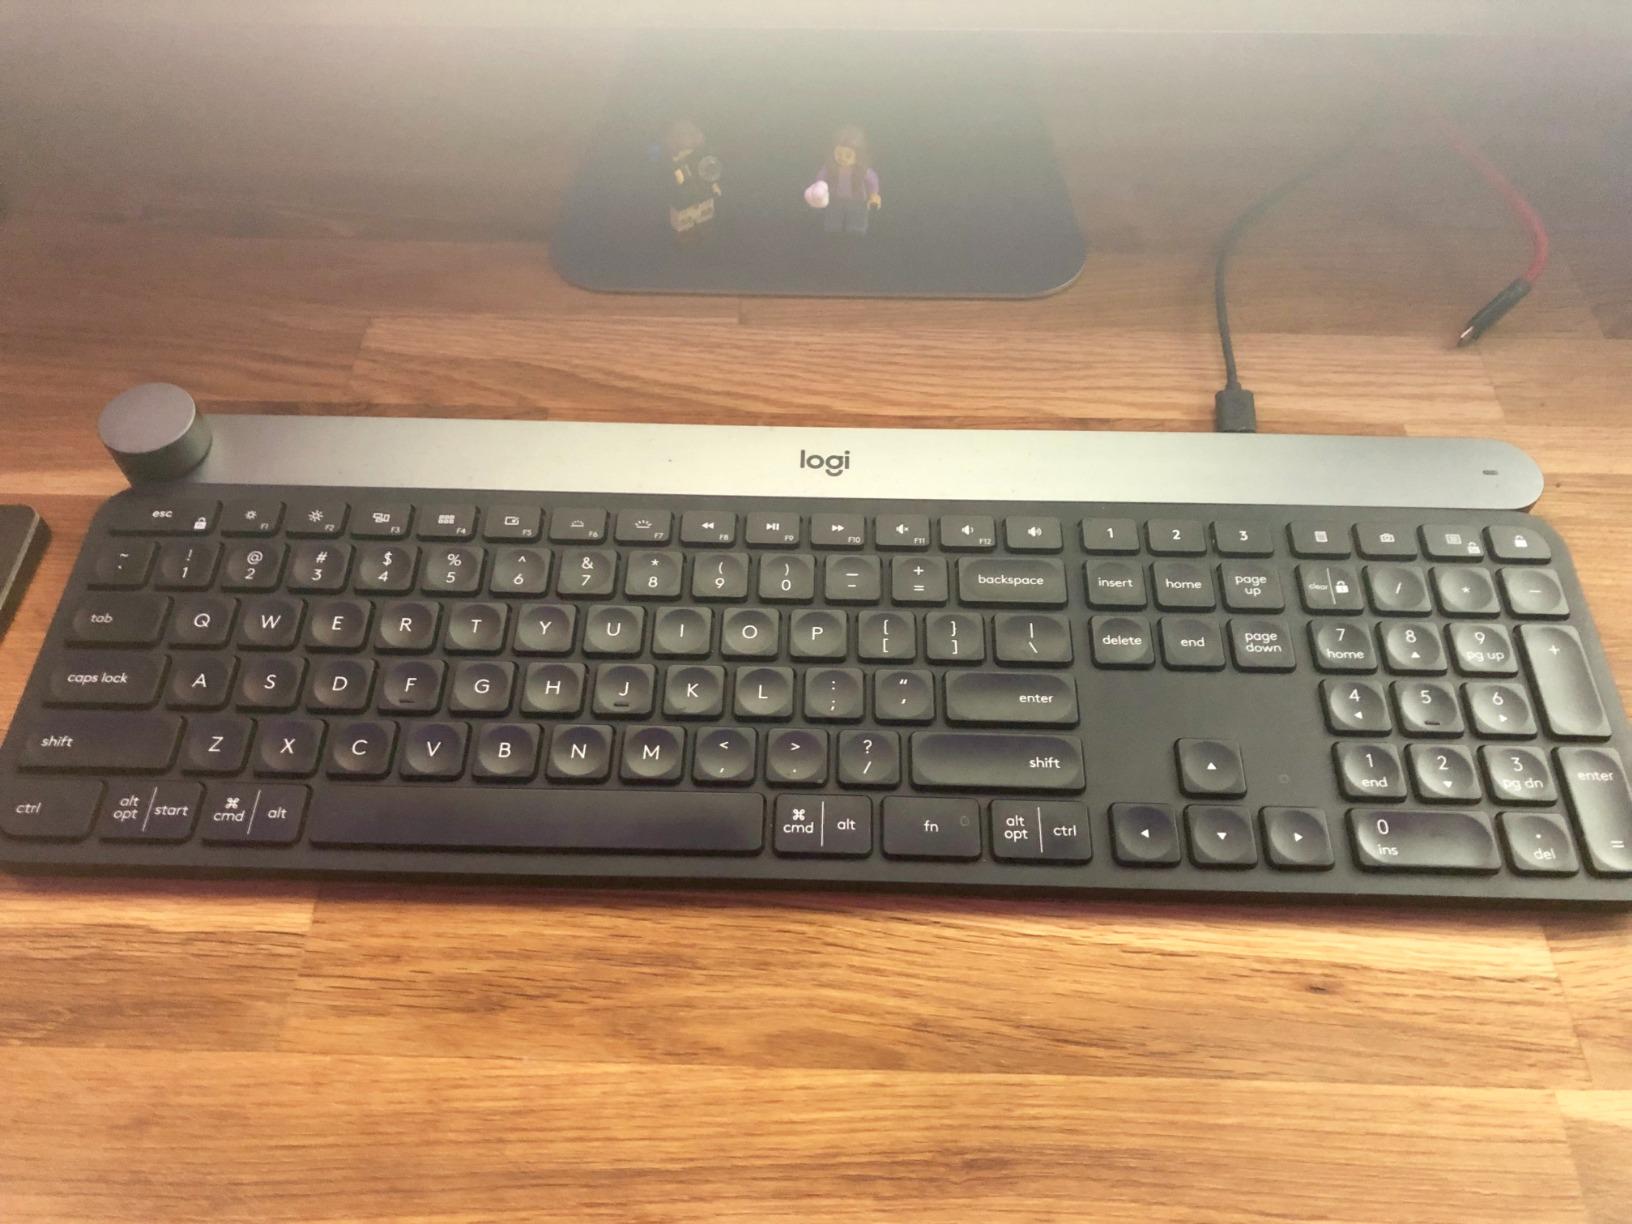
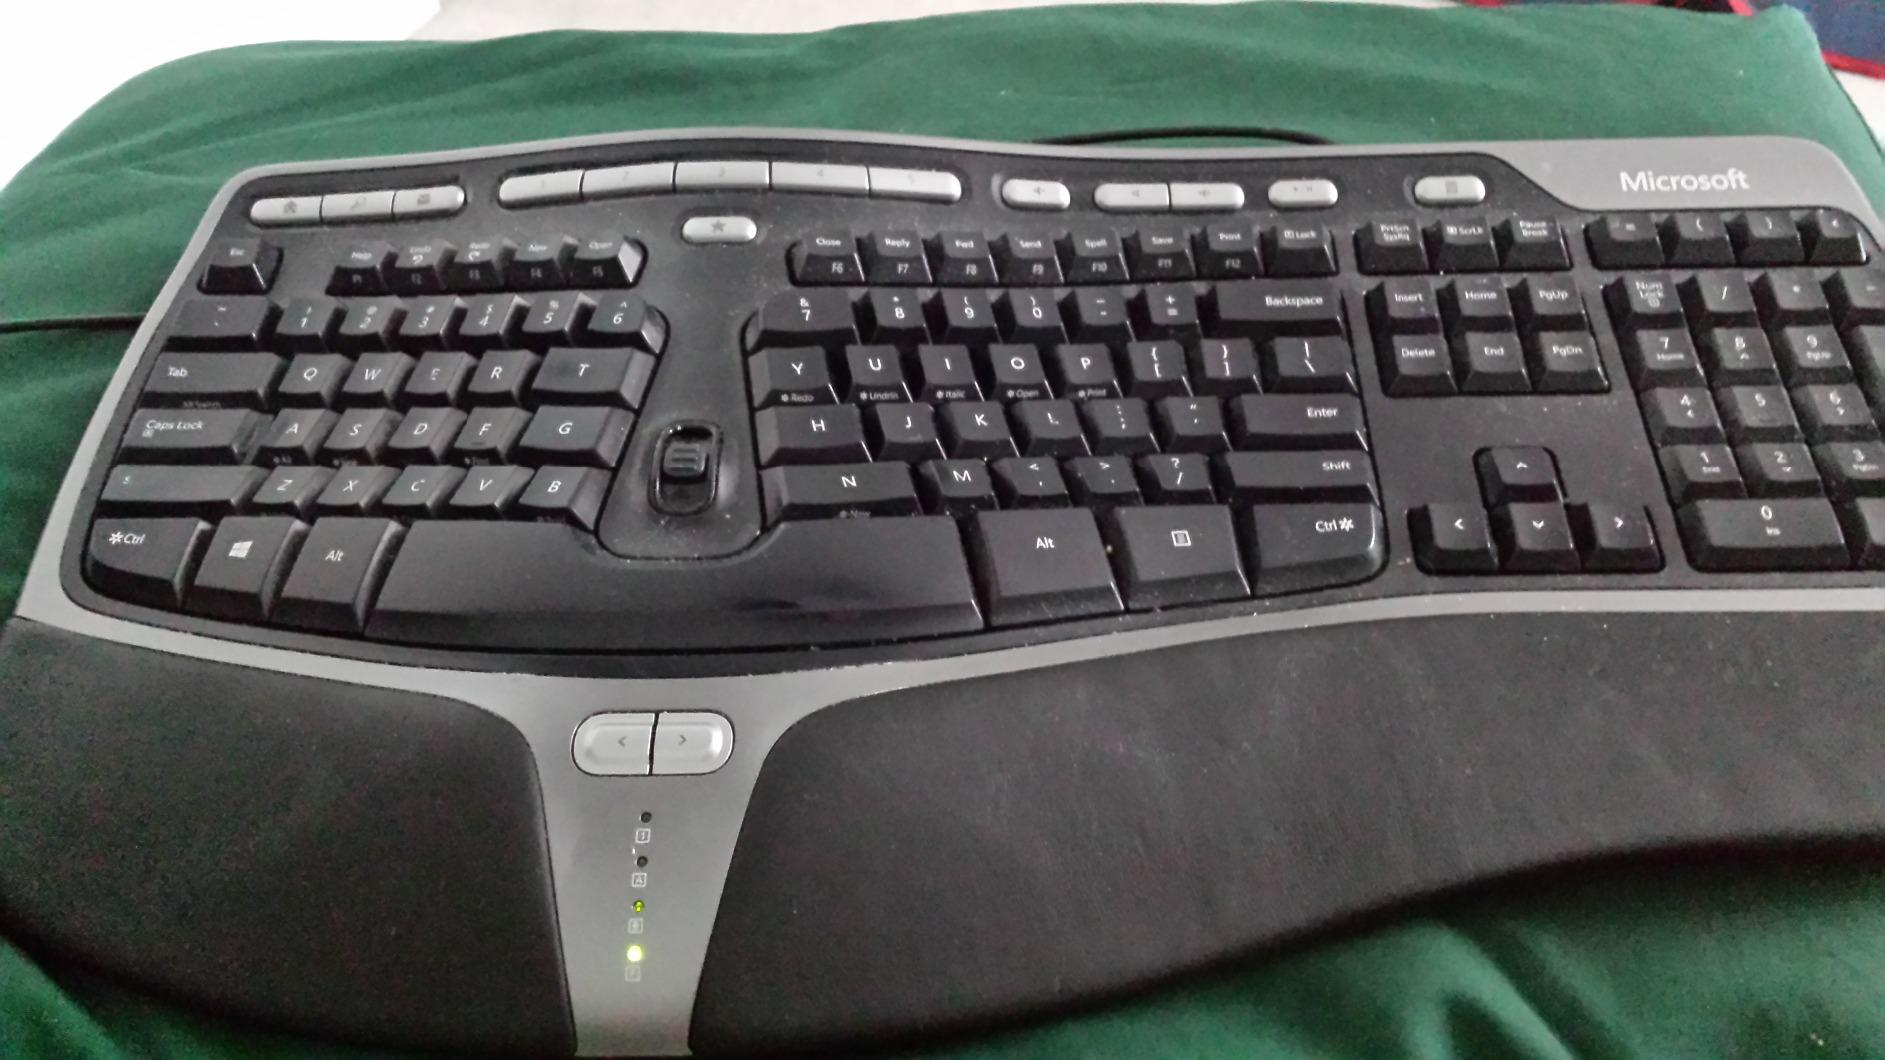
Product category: keyboard
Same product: no